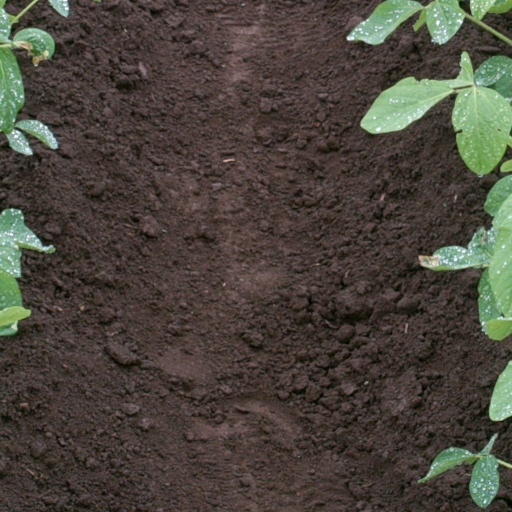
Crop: soybean